Jerusalem during the Second Temple period

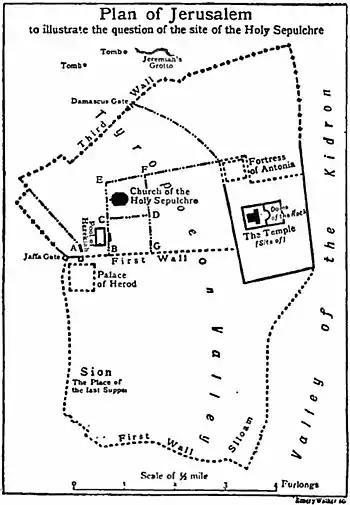
Jerusalem at the end of the Second Temple Period

After Herod's death in 4 BCE and a brief period of rule under Herod Archelaus as a tetrarchy, Judea was made into a Roman province called Iudaea in 6 CE, which was first governed by prefects till 41, then briefly by Agrippa I, and after 44 by procurators.